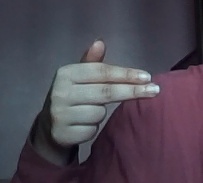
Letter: ghain